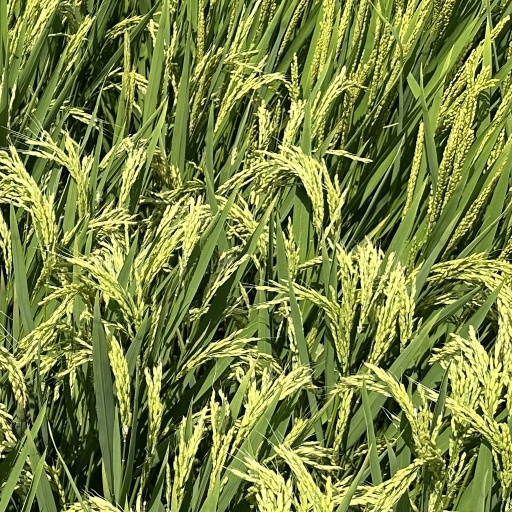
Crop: rice